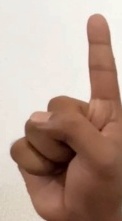
ASL sign: 1